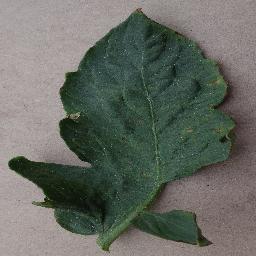
Label: Tomato___Bacterial_spot